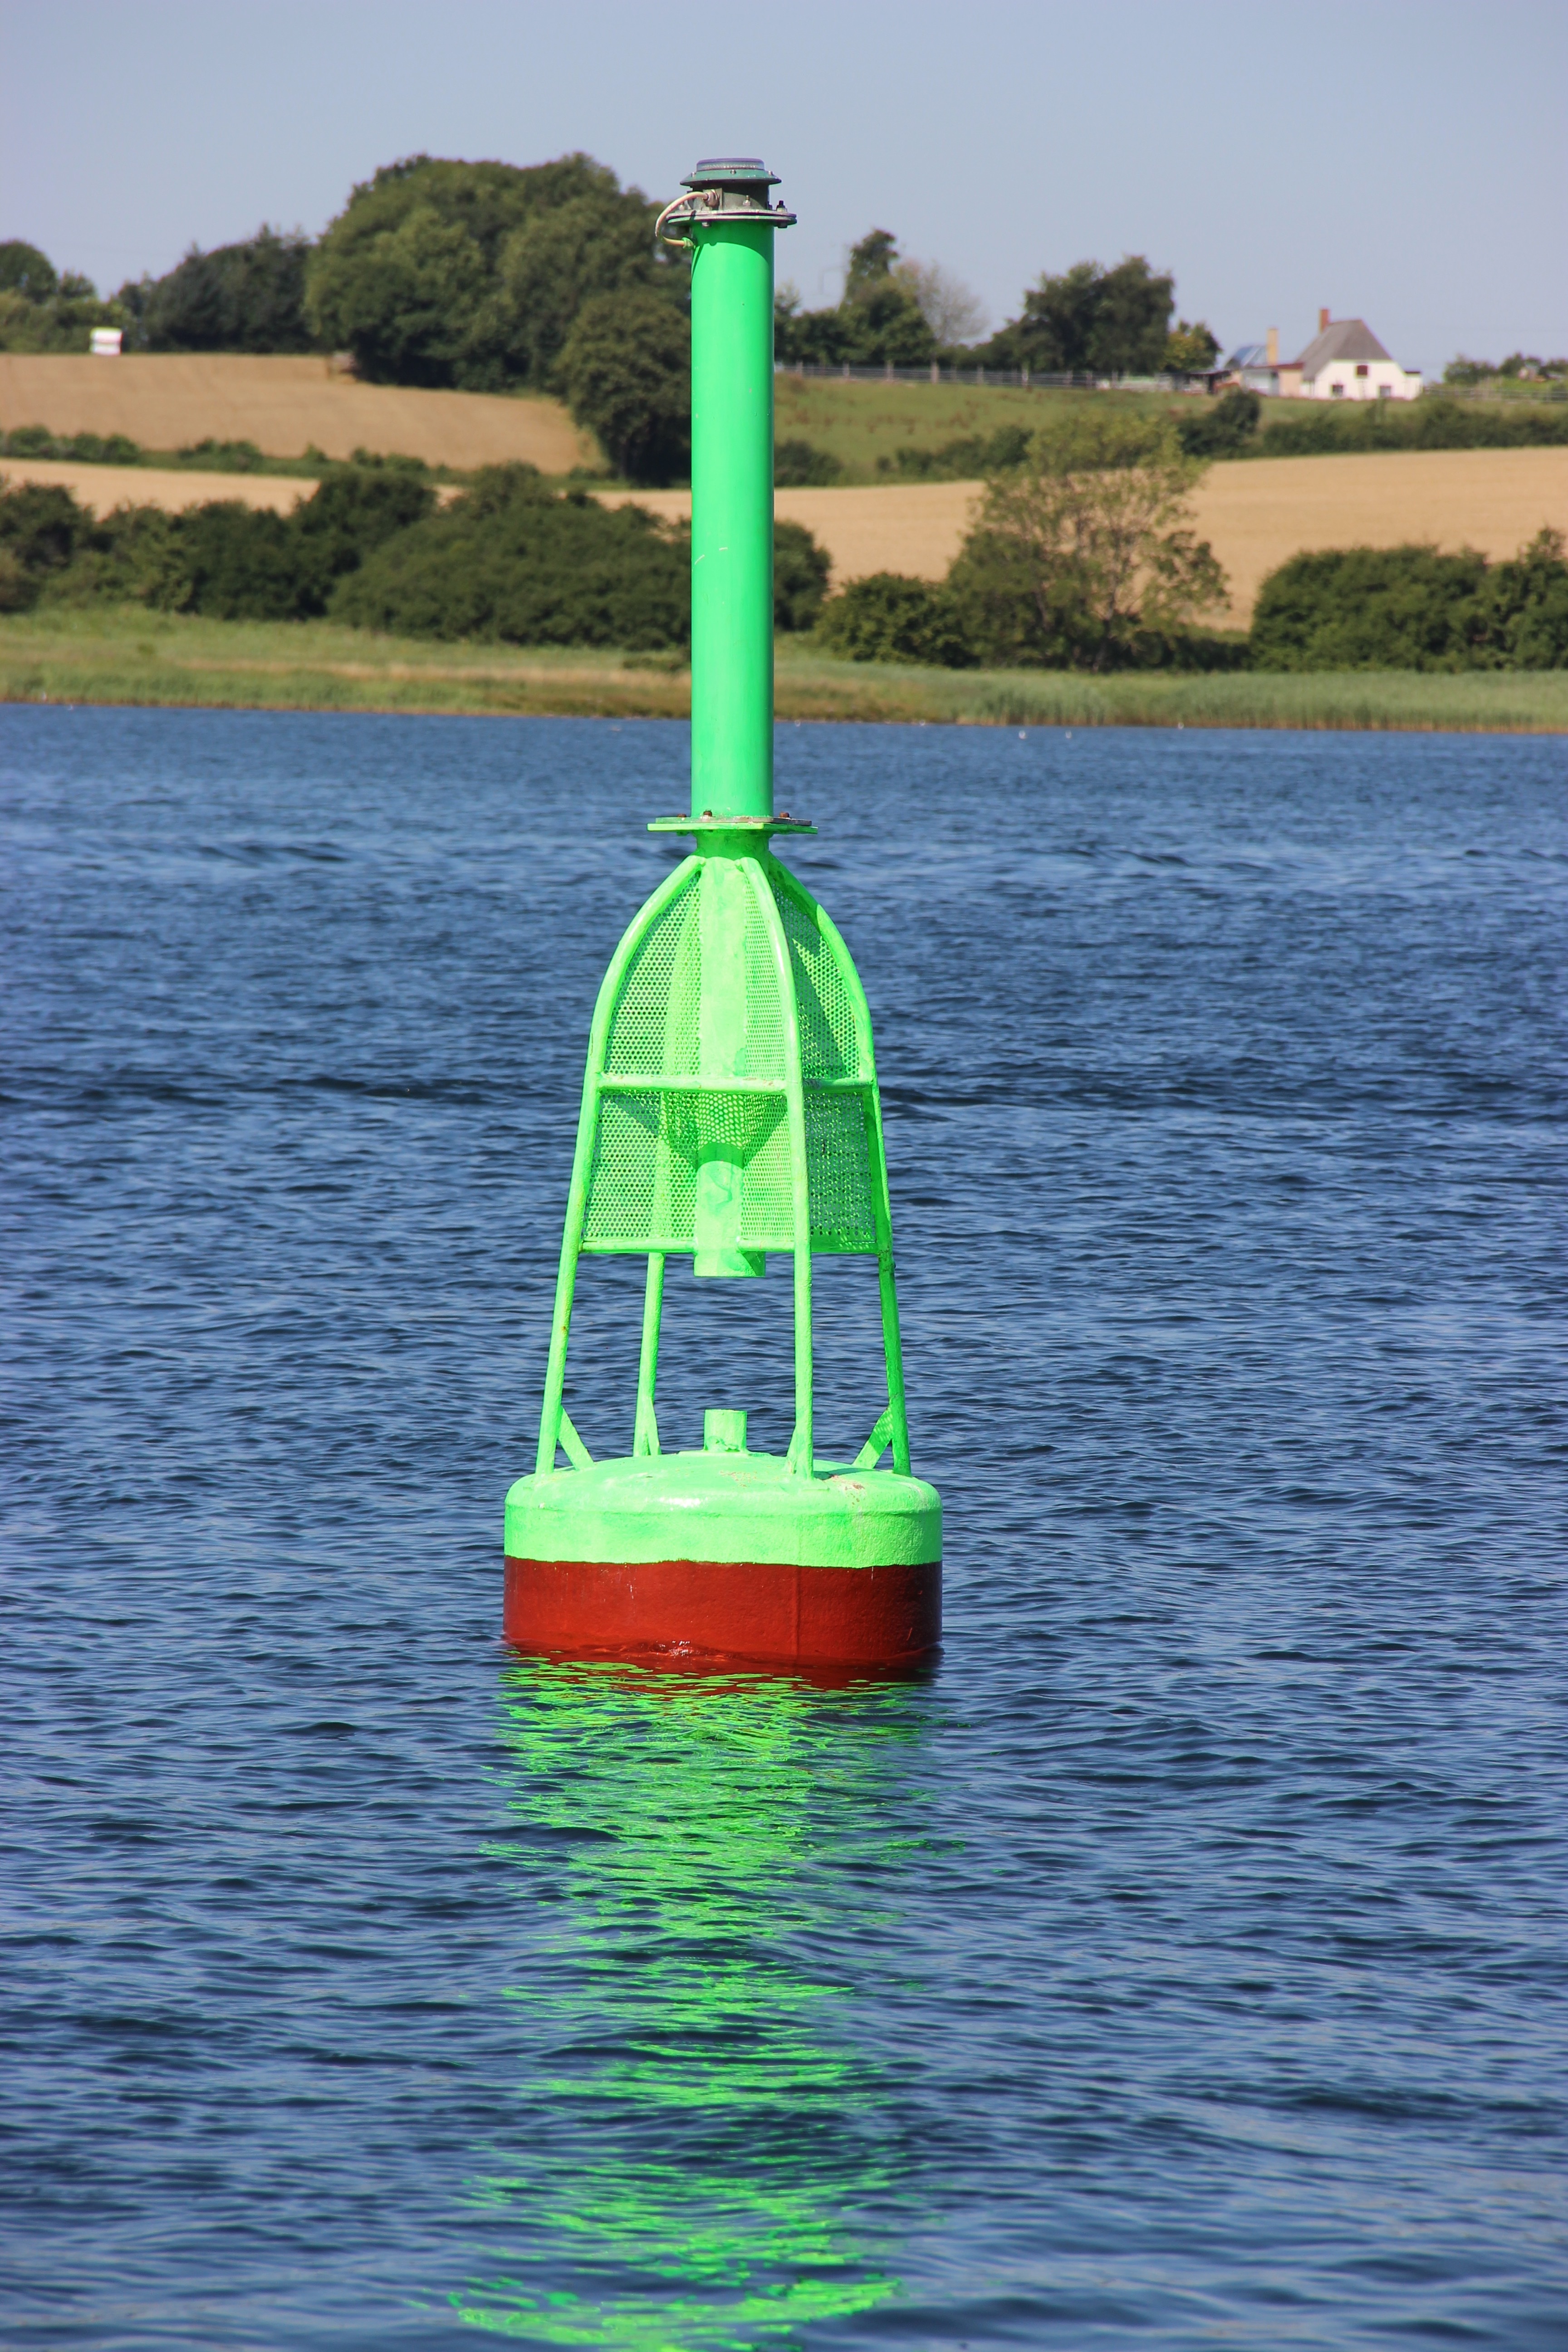
sea, coast, water, ocean, boat, lake, wind, boot, green, paddle, vehicle, mast, sailing, bay, sailboat, boating, shipping, watercraft, more, ton, boje